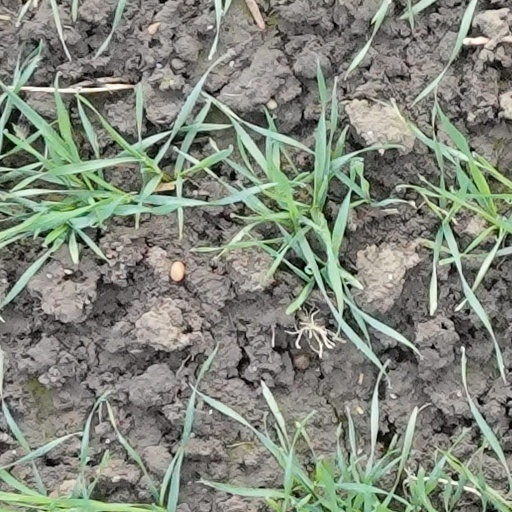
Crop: wheat